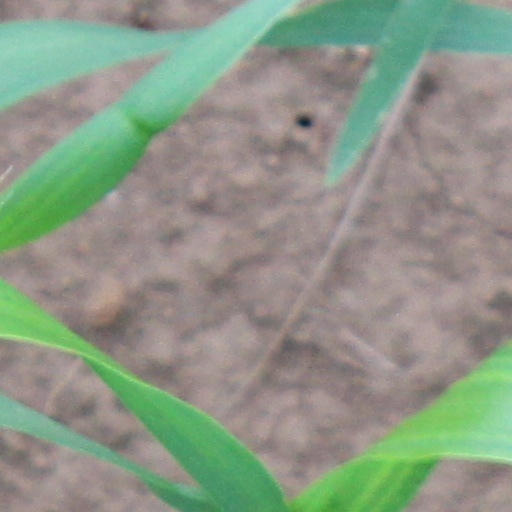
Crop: wheat